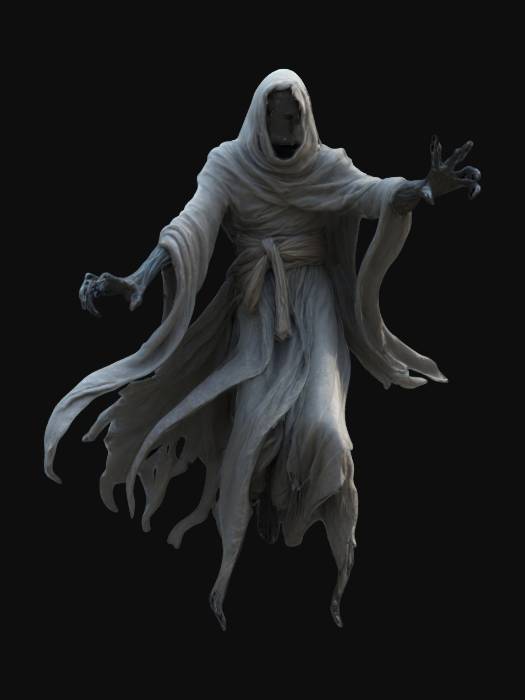
미적 점수 (1~10점): 9